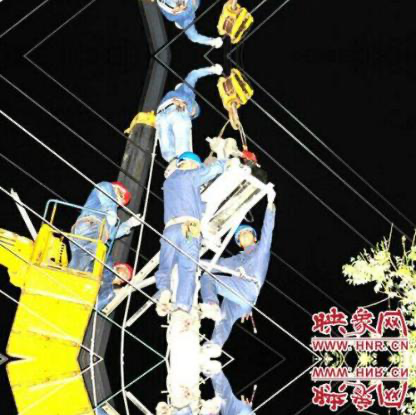
Objects in the image:
label: helmet
label: helmet
label: helmet
label: helmet